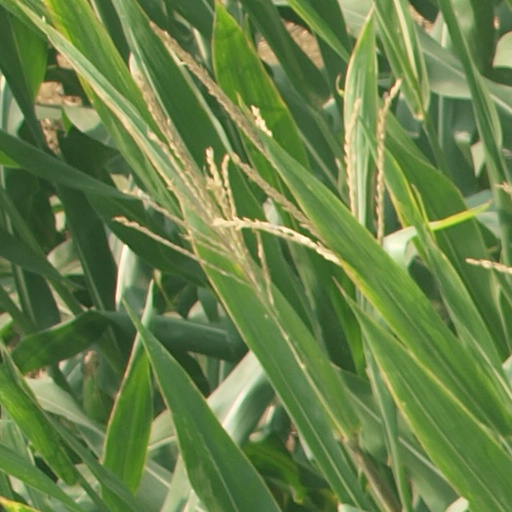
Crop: maize; corn